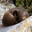
Label: seal